Cercle Municipal

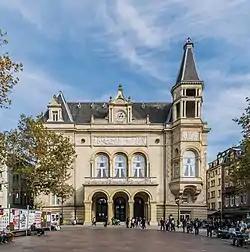
The Cercle Cité on the Place d'Armes in the centre of Luxembourg City

The Cercle Municipal or Cercle Cité is a building in Luxembourg City, in southern Luxembourg. It is located at the eastern end of the Place d'Armes, in the historic central Ville Haute quarter of the city.